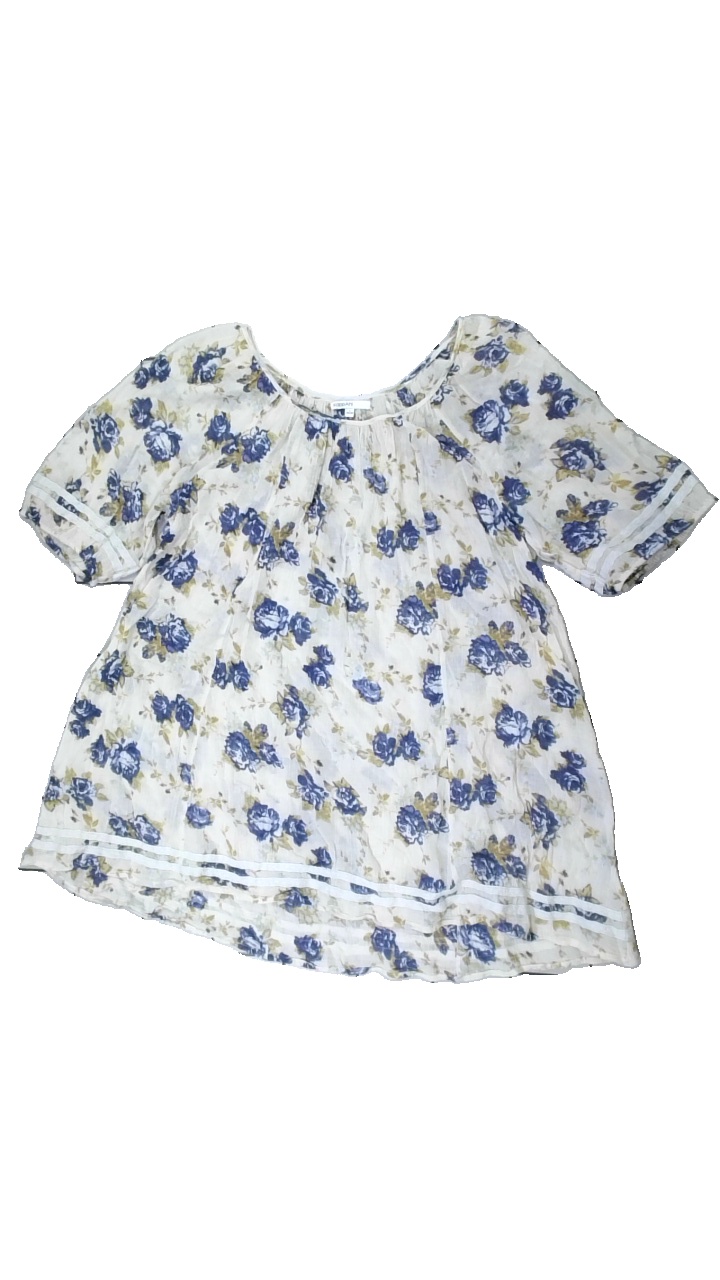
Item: Top (Ladies)
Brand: Kappahl
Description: White top with blue and yellow floral print from Kappahl, szie L. Good condition.
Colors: White, Blue, Yellow
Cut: Regular, Loose
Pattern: Floral print
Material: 100% cott
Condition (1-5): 4
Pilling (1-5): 5
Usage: Reuse
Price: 50-100